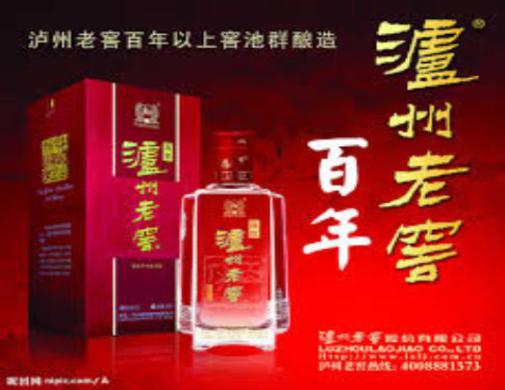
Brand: luzhoulaojiao-1
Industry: Food